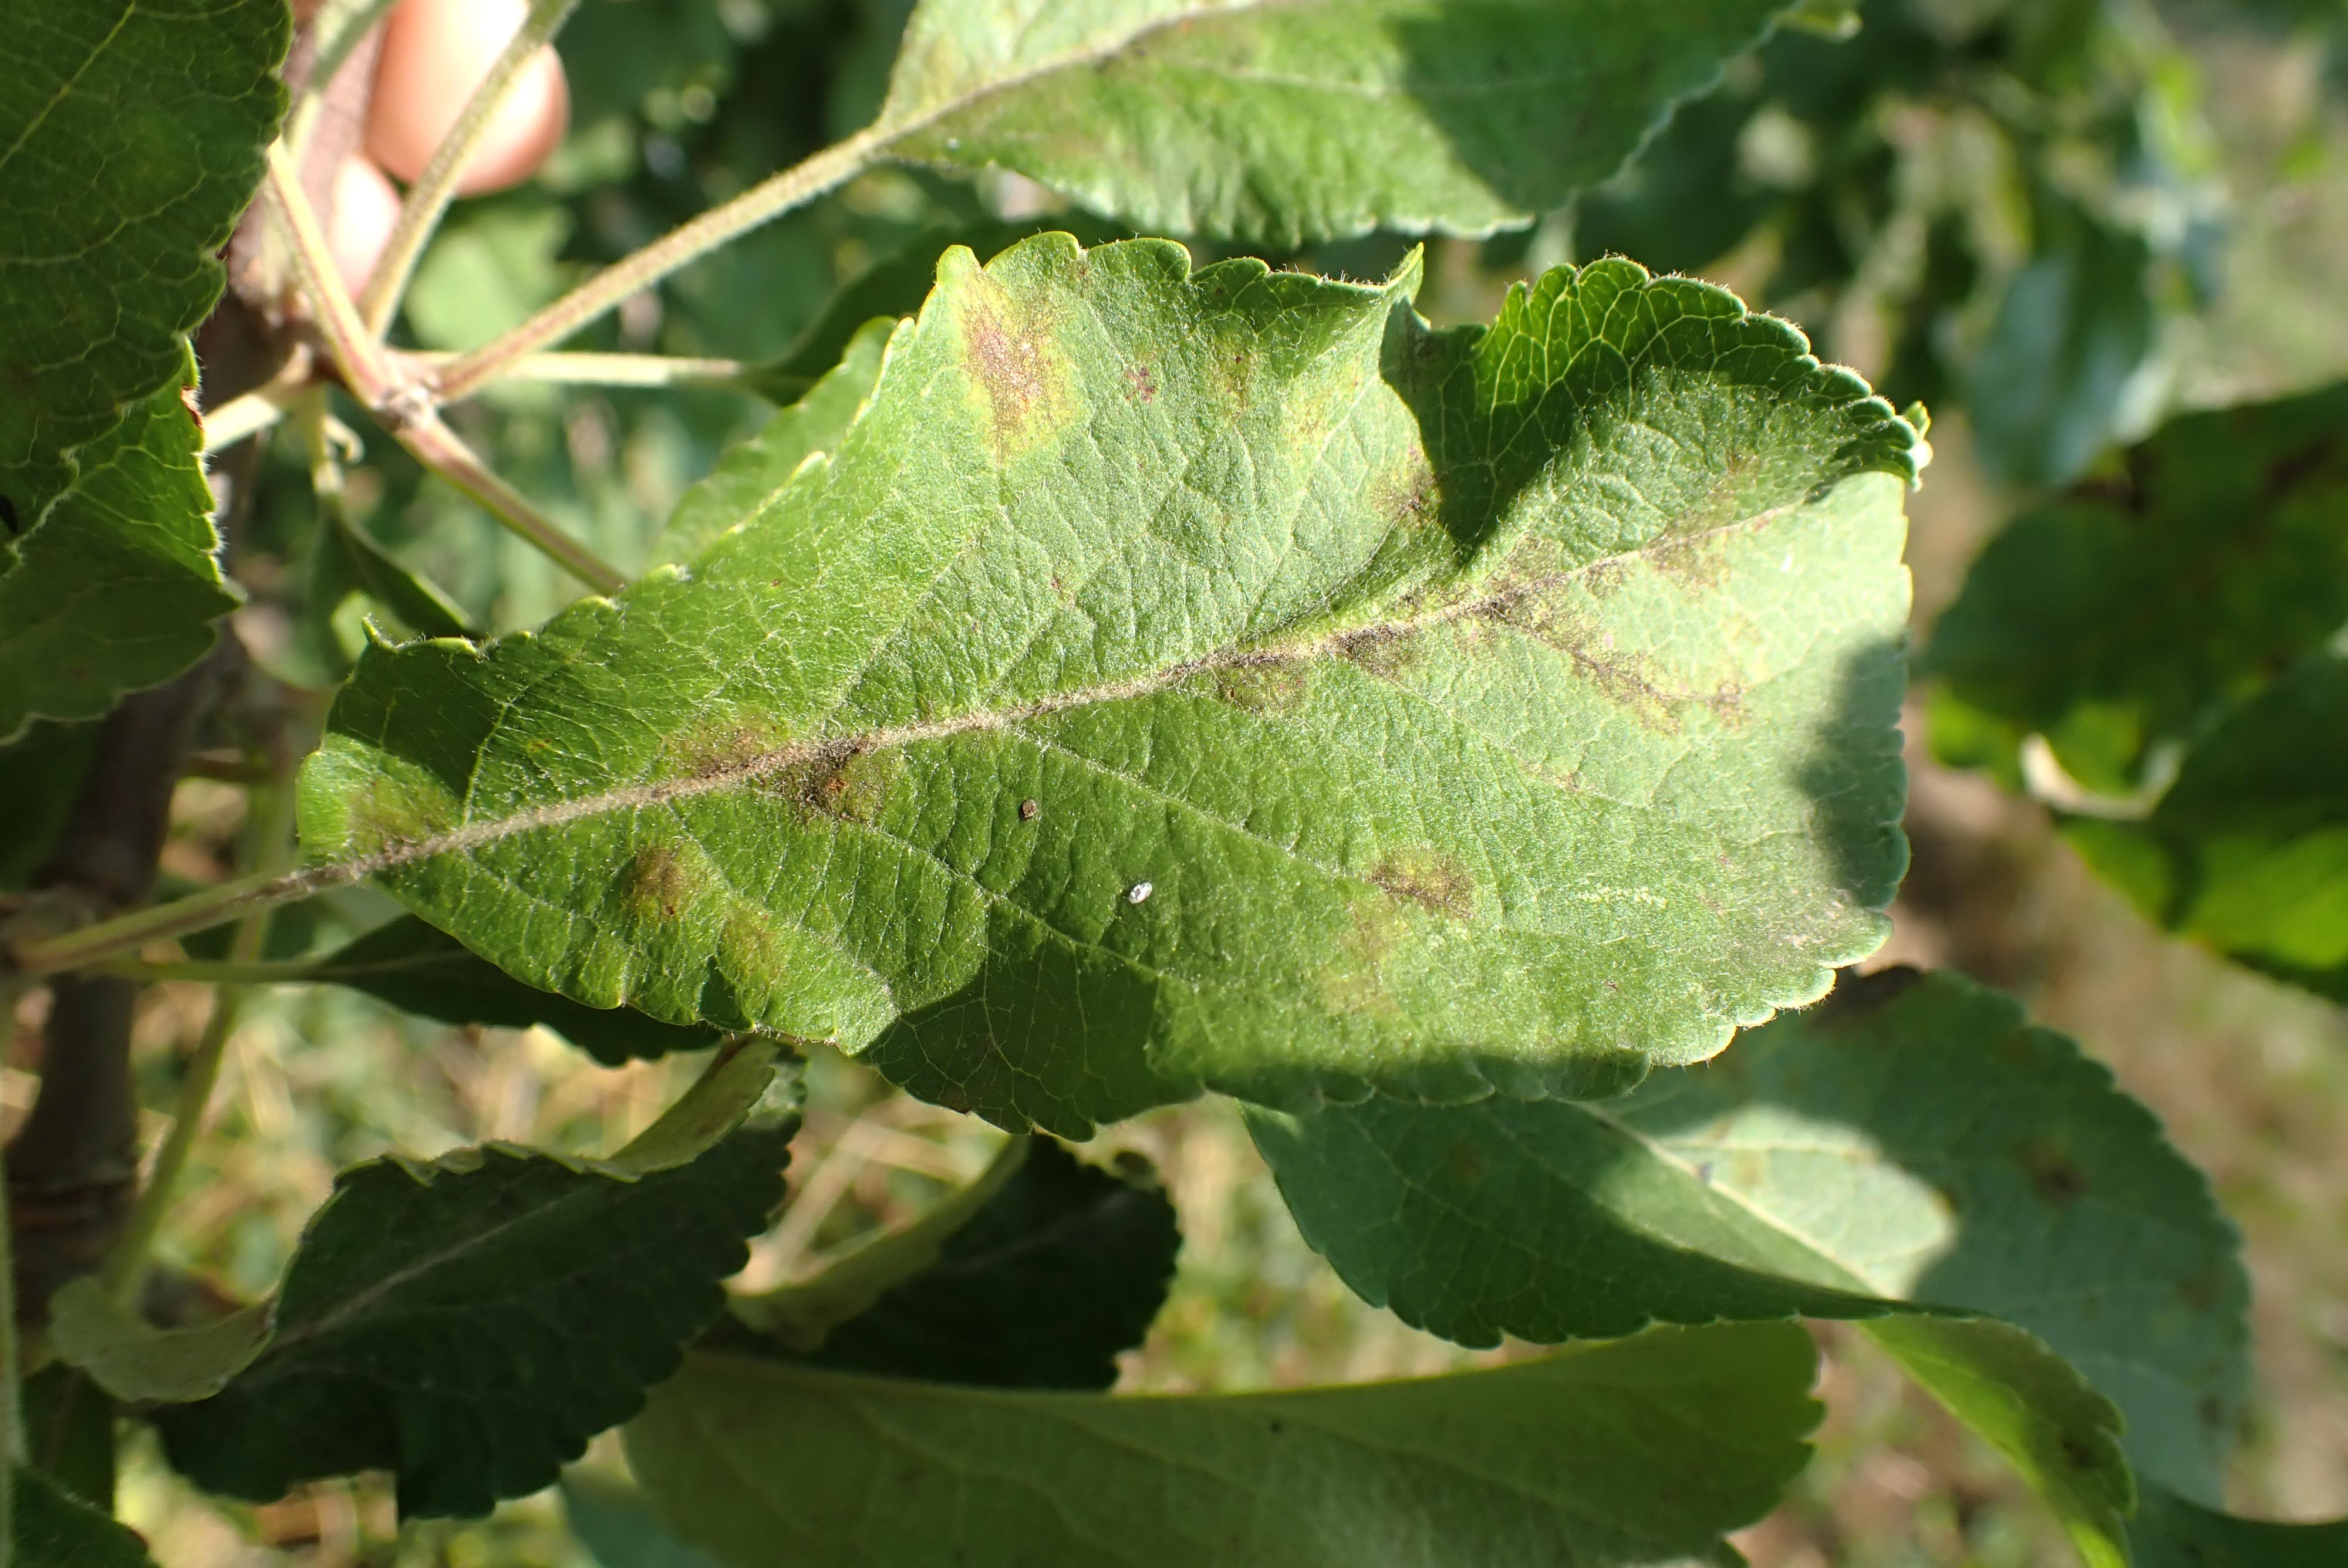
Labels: scab